Arroyo Grande Valley AVA

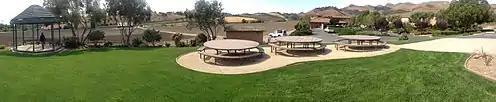
Talley Vineyards on Lopez Drive in the heart of the Arroyo Grande Valley.

Within the viticultural area are four vineyards where are planted in wine grapes and eleven bonded wineries consider Pinot Noir, Chardonnay and Syrah as the top grapes. Don Talley of Talley Vineyards and William S. Greenough of Saucelito Canyon Vineyard submitted the petition to the ATF in 1987 for the establishment of the "Arroyo Grande Valley" viticultural area in San Luis Obispo County.